Desert Guns

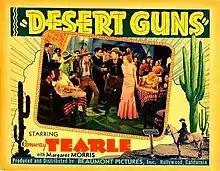

Desert Guns is a 1936 American Western film directed by Charles Hutchison and starring Conway Tearle, Margaret Morris and William Gould.